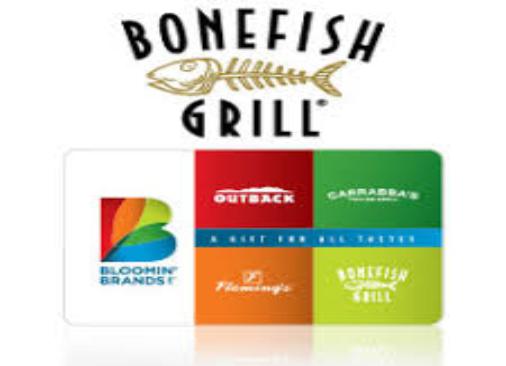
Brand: Bonefish Grill
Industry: Others